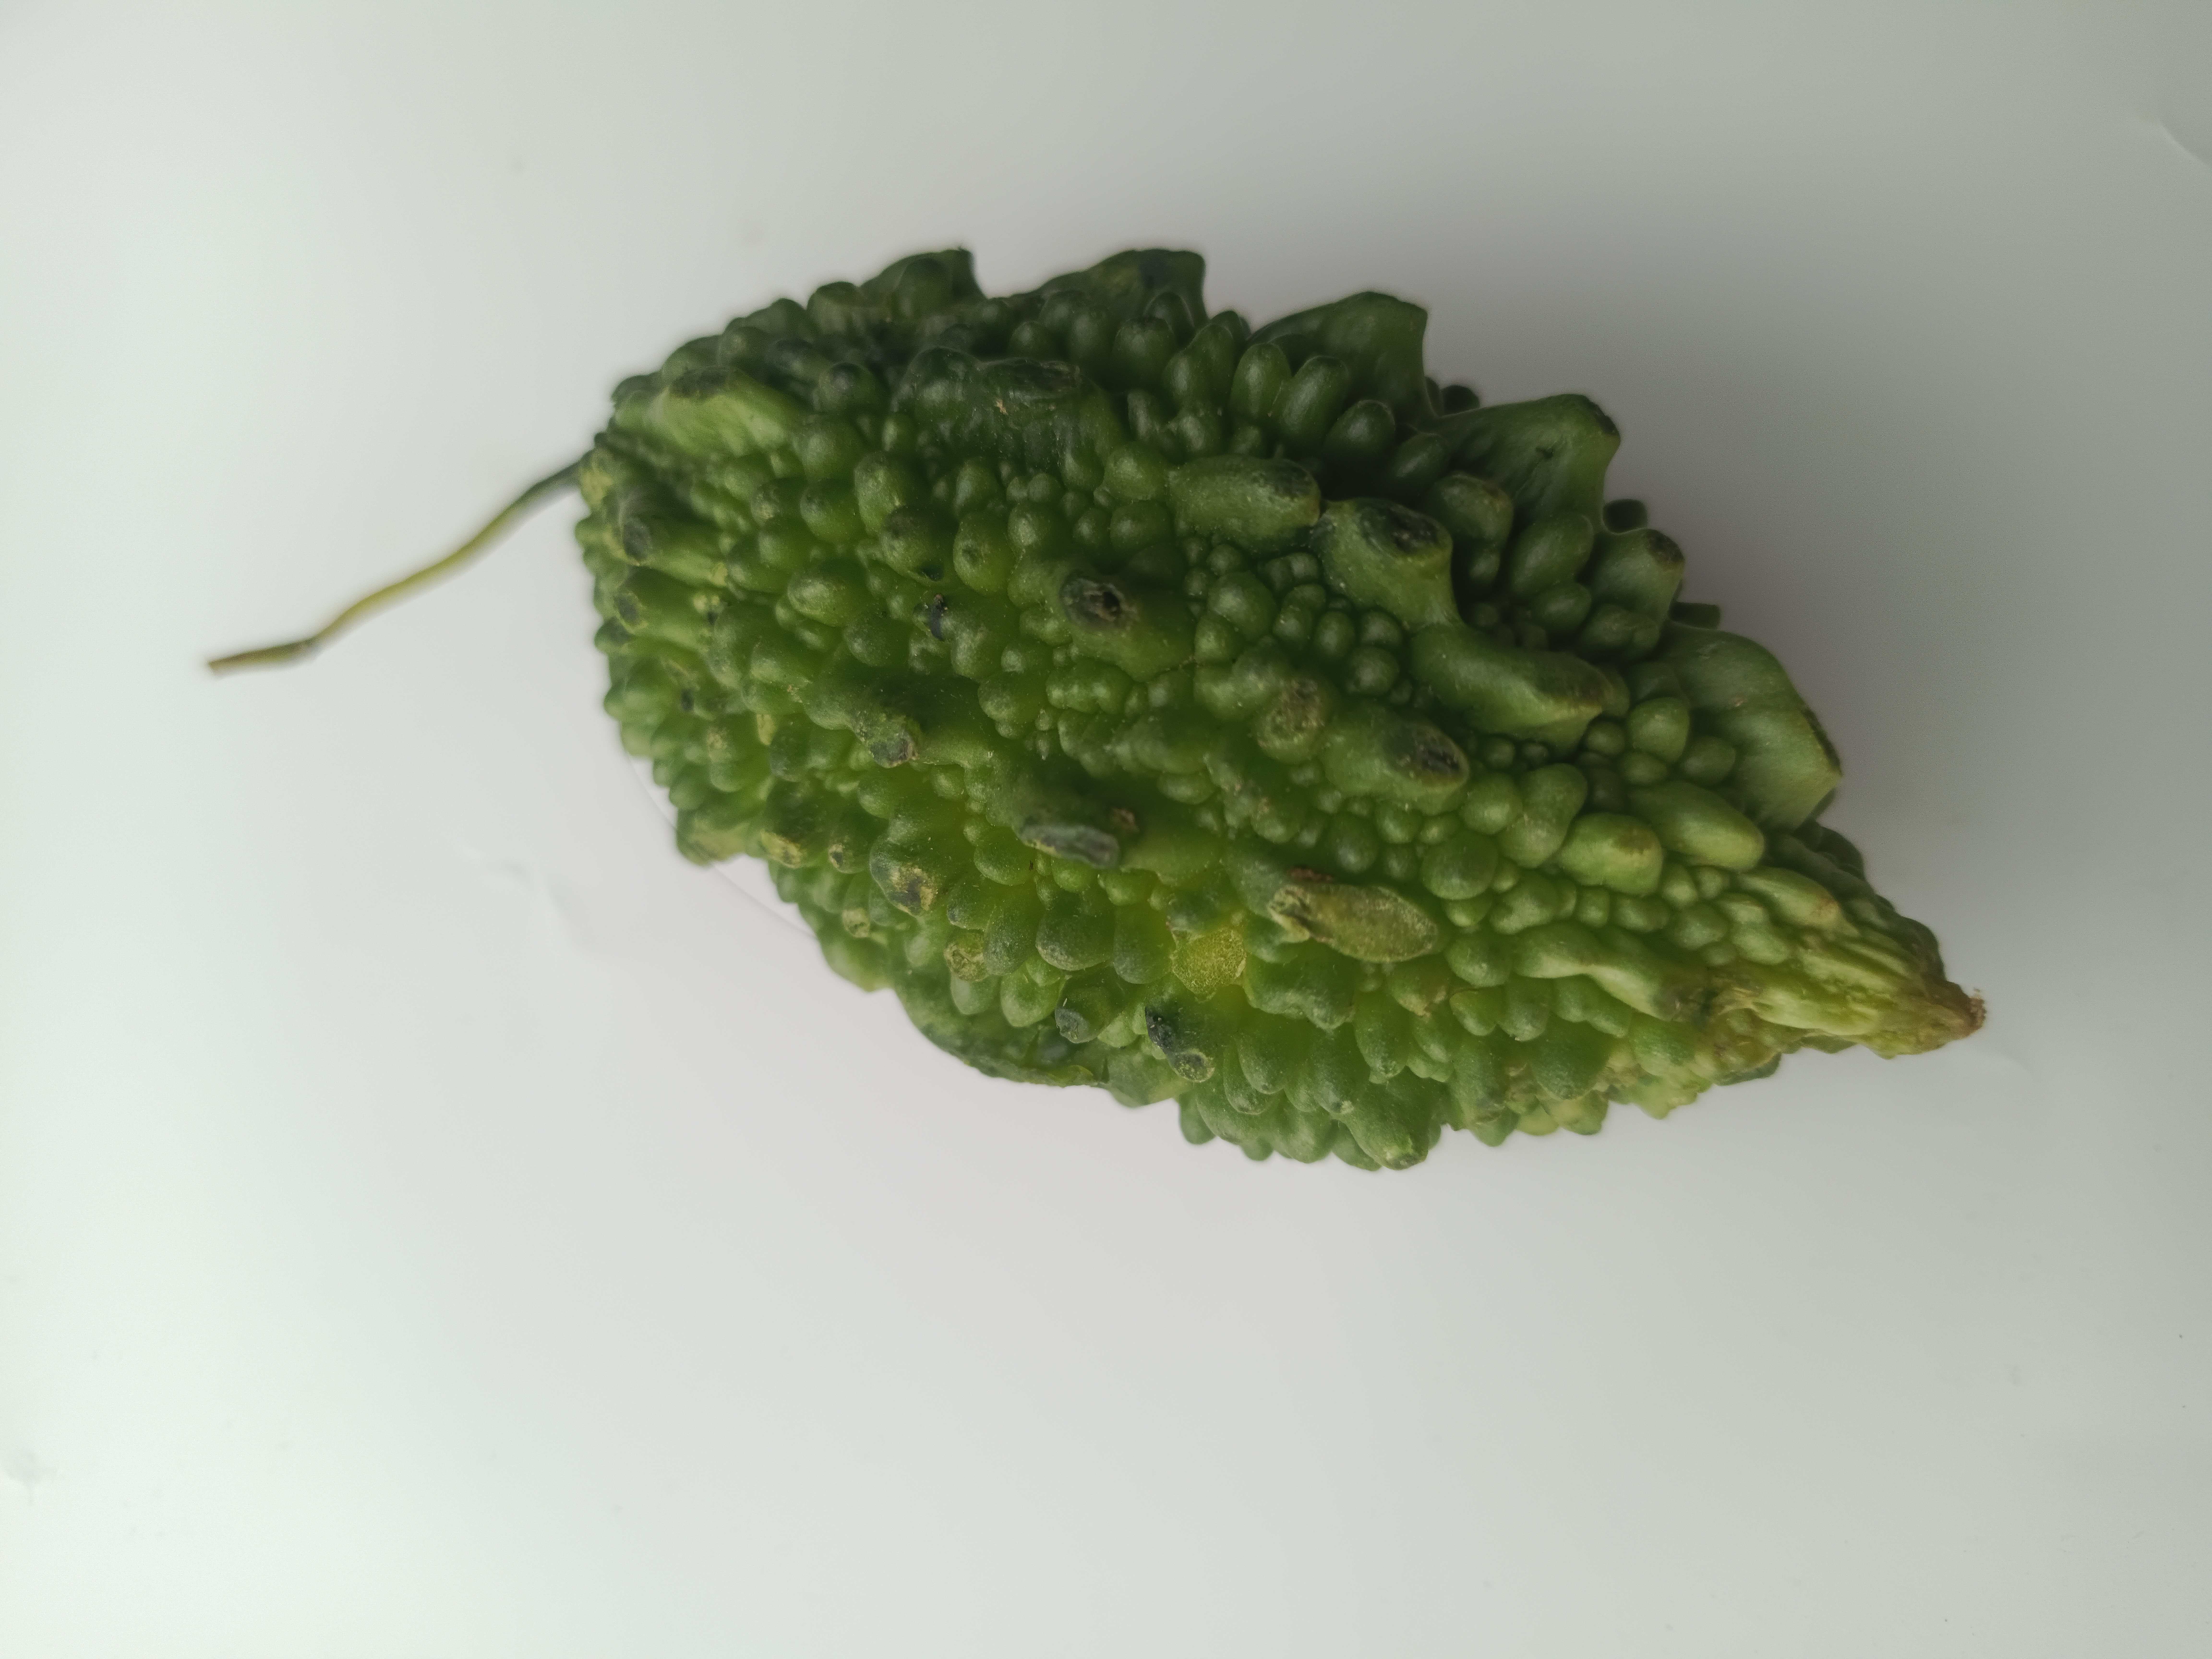
Label: Momordica charantia